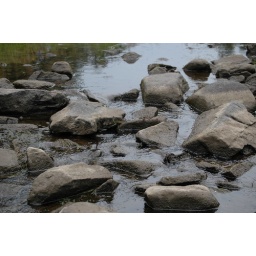
Picture of running water in creek.